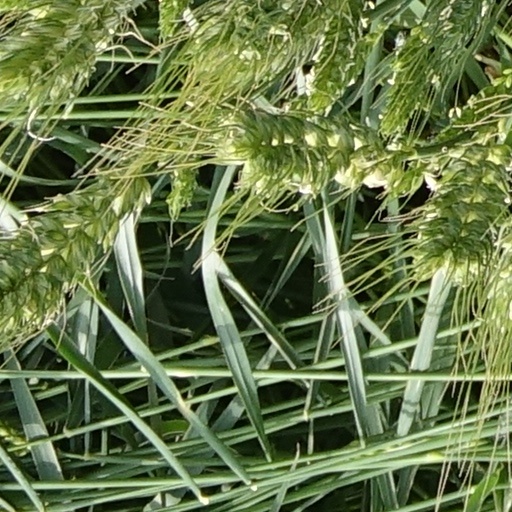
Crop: wheat